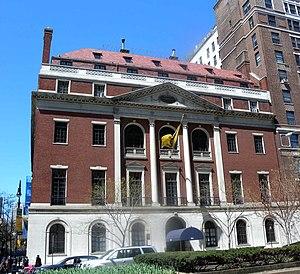
Le Colony Club est un club social réservés aux femmes de la bonne société, situé à New York. Fondé en 1903 par Florence Jaffray Harriman, épouse de J. Borden Harriman, il s'agit historiquement du plus ancien club féminin de la ville fondé par et pour les femmes. De nos jours, les hommes sont admis, mais uniquement en tant qu'invités.